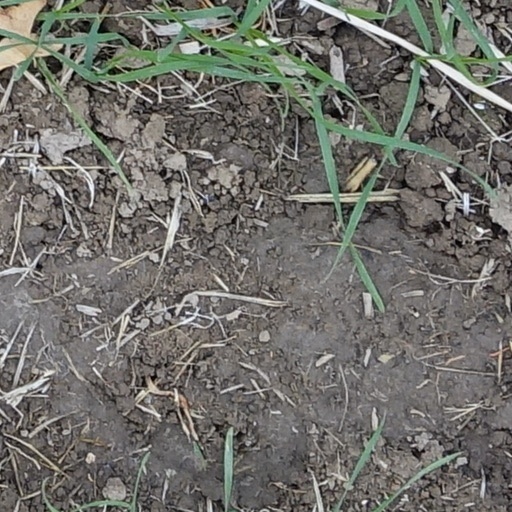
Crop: wheat